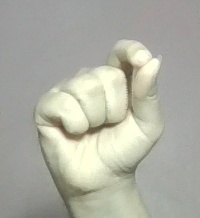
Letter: fa